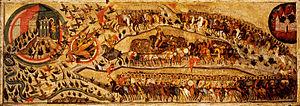
« Bénis soient les guerriers du Roi des cieux » est une immense icône allégorique peinte dans les années 1550 à la demande d'Ivan le Terrible en souvenir de sa prise de la ville de Kazan en 1552.
Le Mémorial des soldats morts lors de la prise de Kazan en 1552 et Église-mémorial de la Sainte-Face du Sauveur est un édifice religieux construit en pierre au XIXᵉ siècle à Kazan, en Russie, à la mémoire des soldats morts lors de la Prise de Kazan par les troupes du tsar Ivan le Terrible. C'est un des plus anciens monuments mémorial de Russie.
Athanase fut métropolite de Moscou et de toute la Russie de 1564 à 1566. Auxiliaire de Macaire (métropolite de Moscou), il prend sa relève à sa mort, mais abdique ensuite, peut-être par prudence.